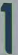
Number: 1